Katherine Anne Porter House

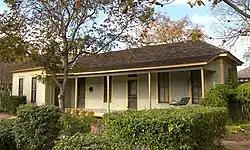
Porter House in 2009

The Katherine Anne Porter House is the childhood home of writer Katherine Anne Porter. Located in Kyle, Texas, it was built in 1890 by Porter's widowed grandmother. Porter's father moved his family to his mother's house after the death of his wife in 1892. The family lived in the house until 1902, being cared for by her grandmother until her death in 1901. The house passed through successive owners over the years until it fell into disrepair. In 1997, the house was purchased, restored and established as a museum dedicated to Katherine Anne Porter. The house was designated a National Literary Landmark in 2002 and was added to the National Register of Historic Places in 2006.